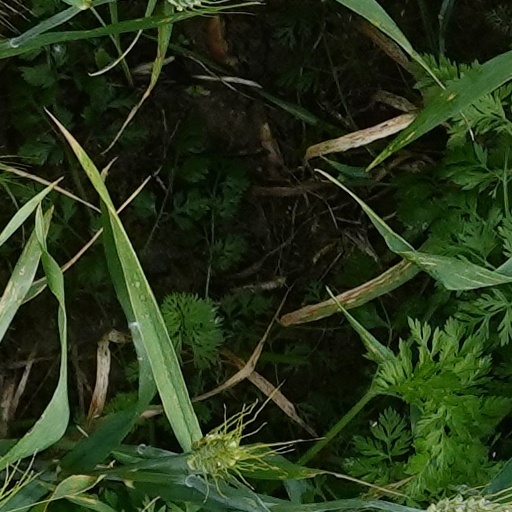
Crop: wheat